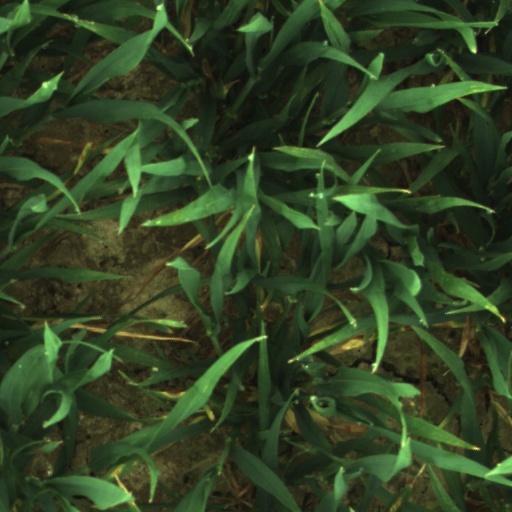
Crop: wheat